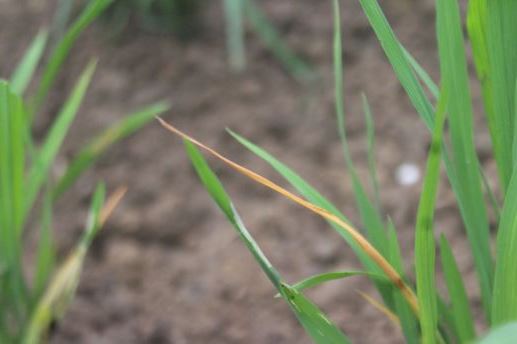
Disease: Tungro